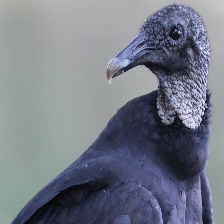
Species: BLACK VULTURE
Scientific name: CORAGYPS ATRATUS
ImageNet parent category: vulture